Mercedes Moné

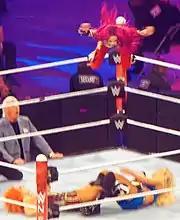
Banks hitting a frog splash during the triple threat women's title match at WrestleMania 32

On February 11, 2015, at , Banks won the NXT Women's Championship by pinning Charlotte in a fatal four-way match that also involved Lynch and Bayley. Banks successfully retained the championship against Charlotte twice, Alexa Bliss, and Becky Lynch.